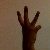
The image shows a hand gesture representing the number 6 in Indian Sign Language.